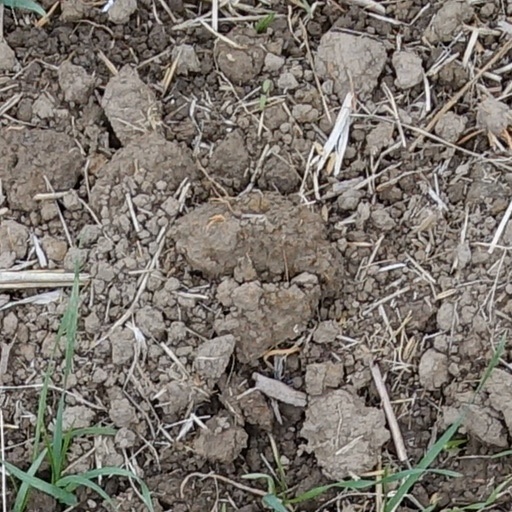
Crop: wheat